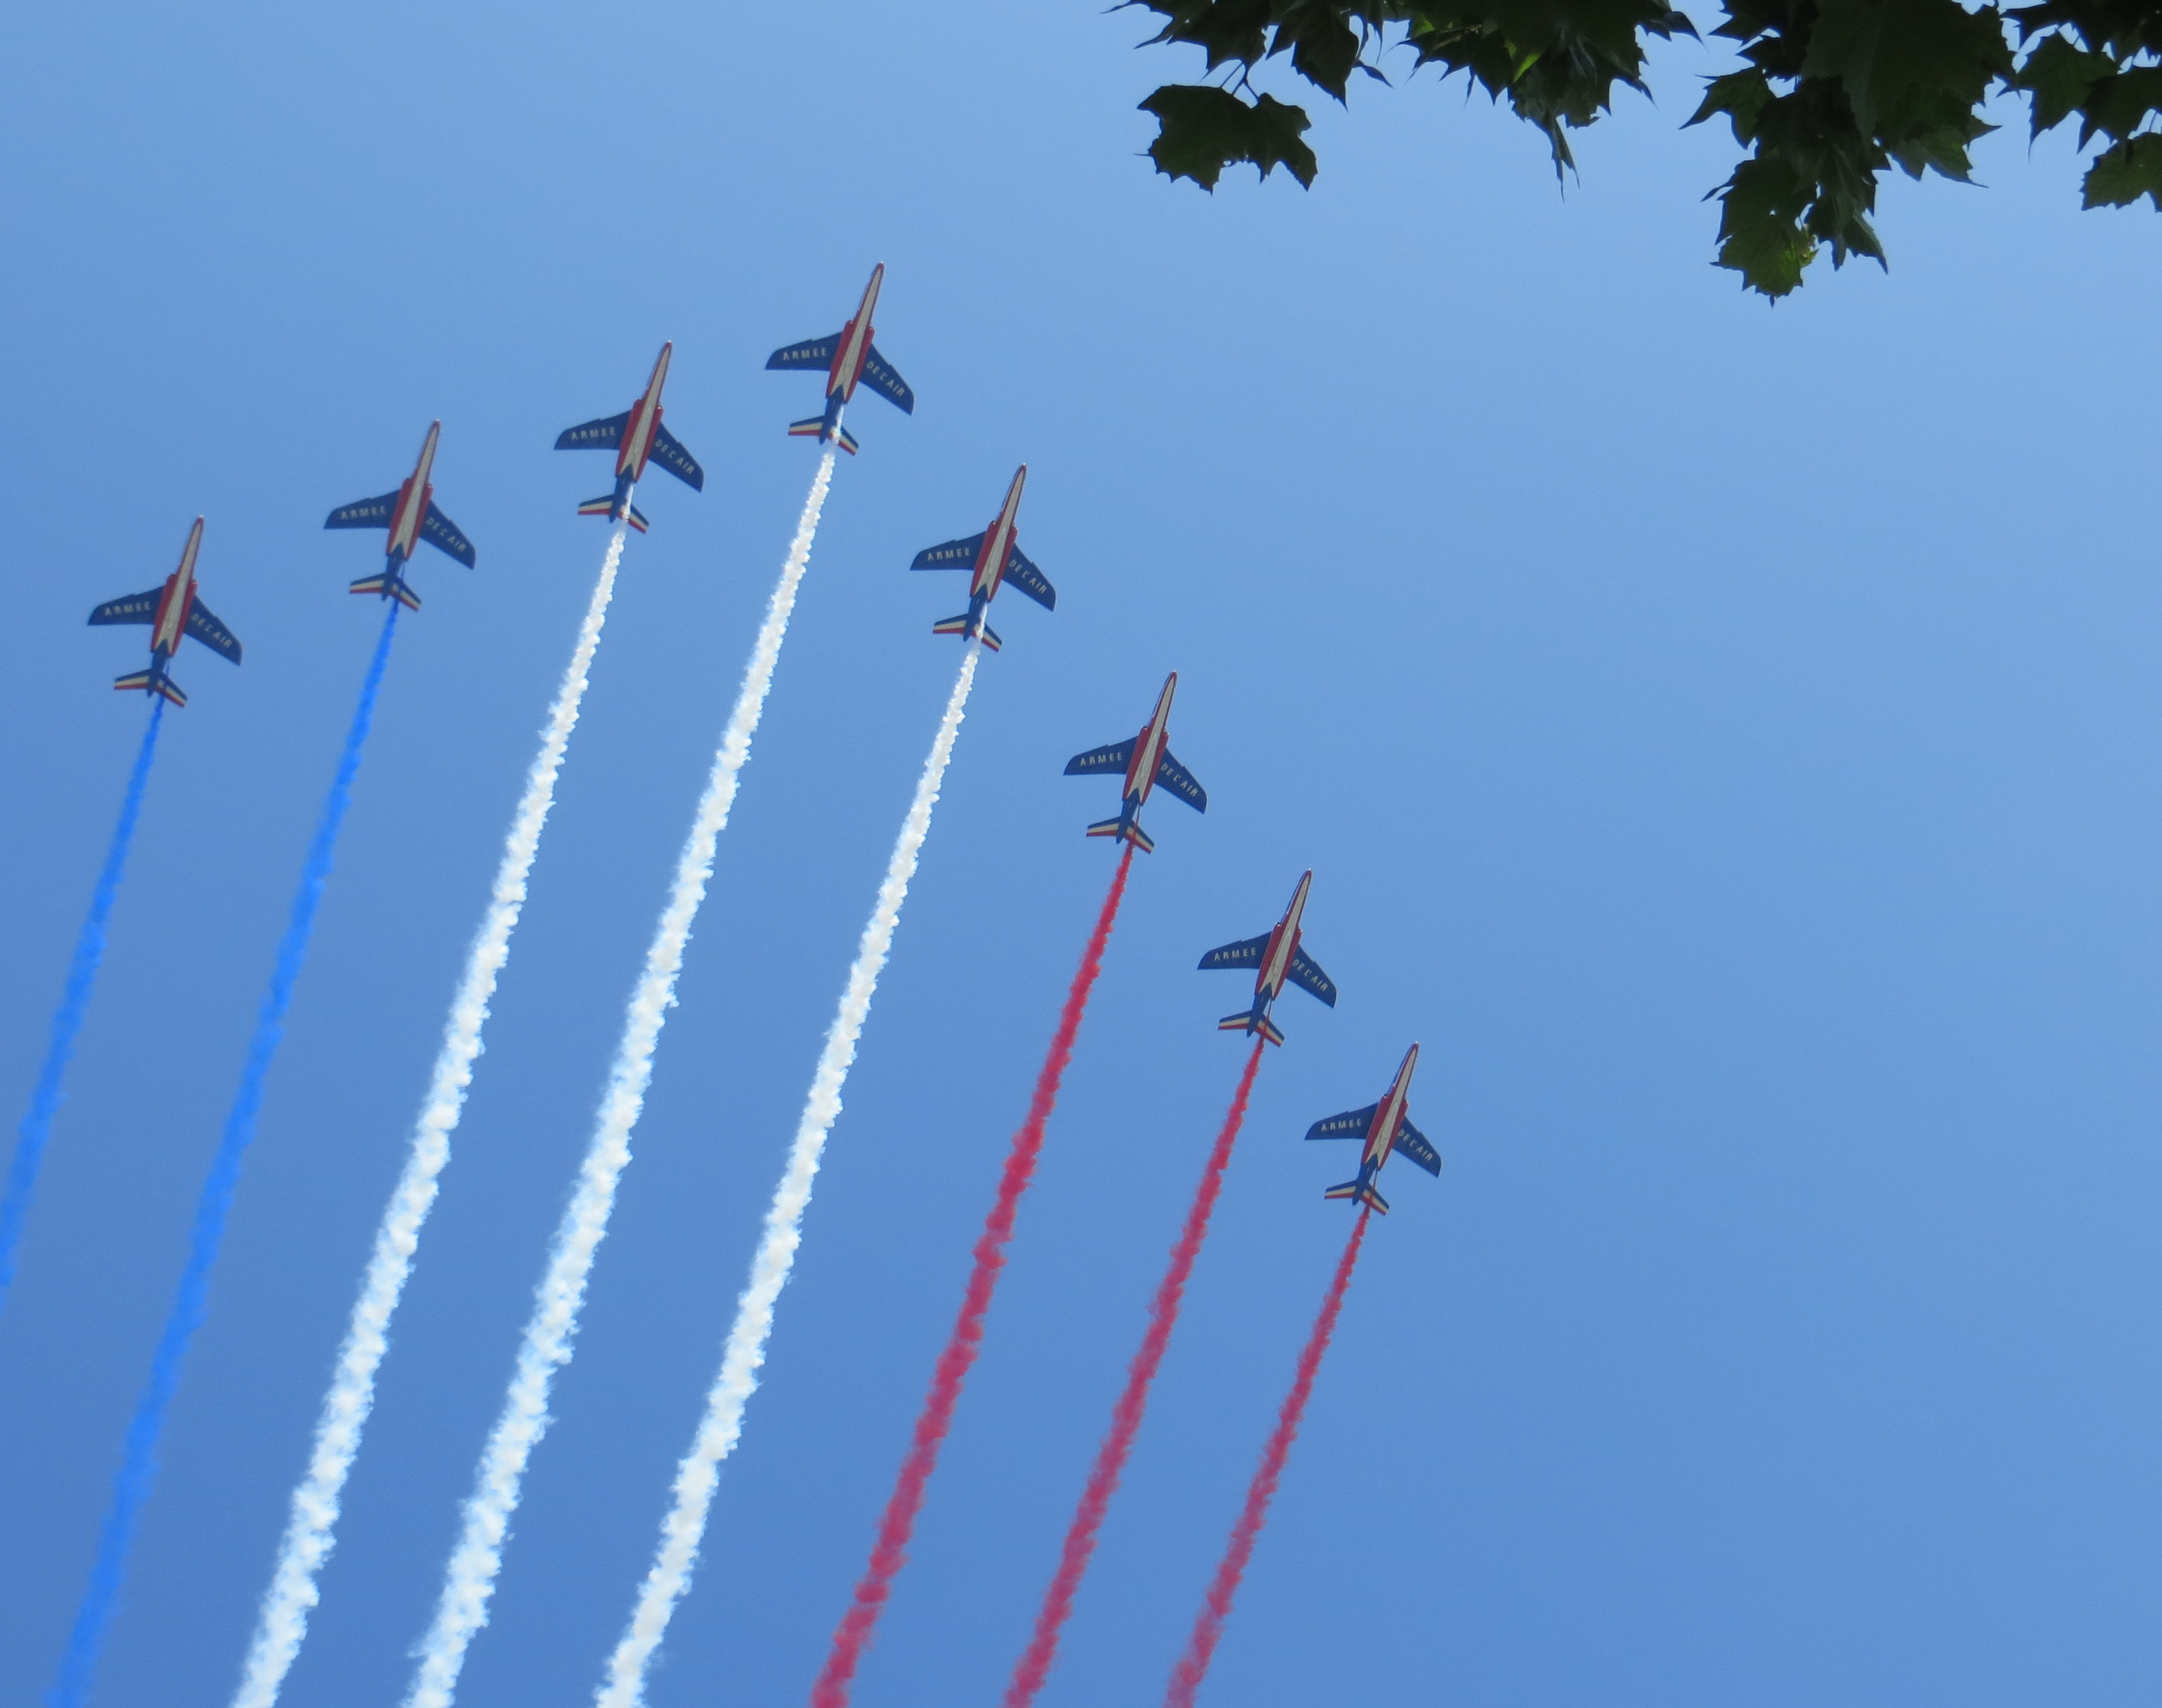
france, paris, jets, flag, national, colours, celebration, sky, air show, air force, aviation, atmosphere of earth, aerobatics, event, general aviation, airplane, flight, public event, aircraft, air sports, air travel, aerospace engineering, wing